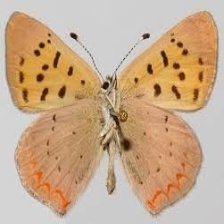
Species: PURPLISH COPPER
Butterfly family (ImageNet category): lycaenid_butterfly